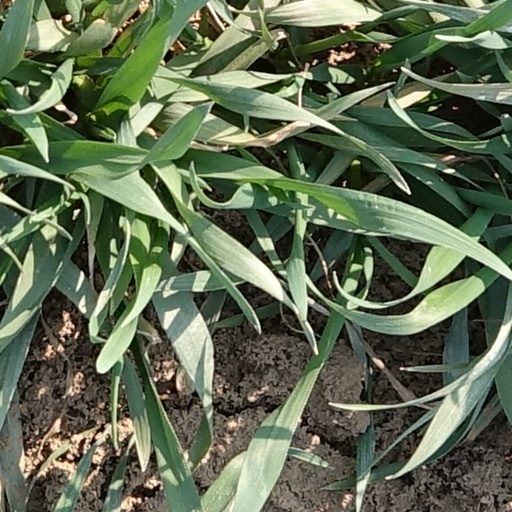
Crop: wheat